Ray Horton

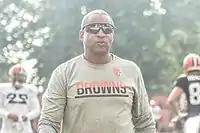
Horton with the Cleveland Browns in 2013

Horton began his coaching career in 1994 as a defensive assistant with the Washington Redskins. He was hired by Norv Turner, who knew him from Dallas where Turner was an offensive coordinator. Horton was the defensive backs coach for the Bengals (1997–2001) and the Detroit Lions (2002–03). He was the assistant defensive backs coach for the Pittsburgh Steelers from 2004 to 2006, before being promoted to defensive backs coach in 2007.